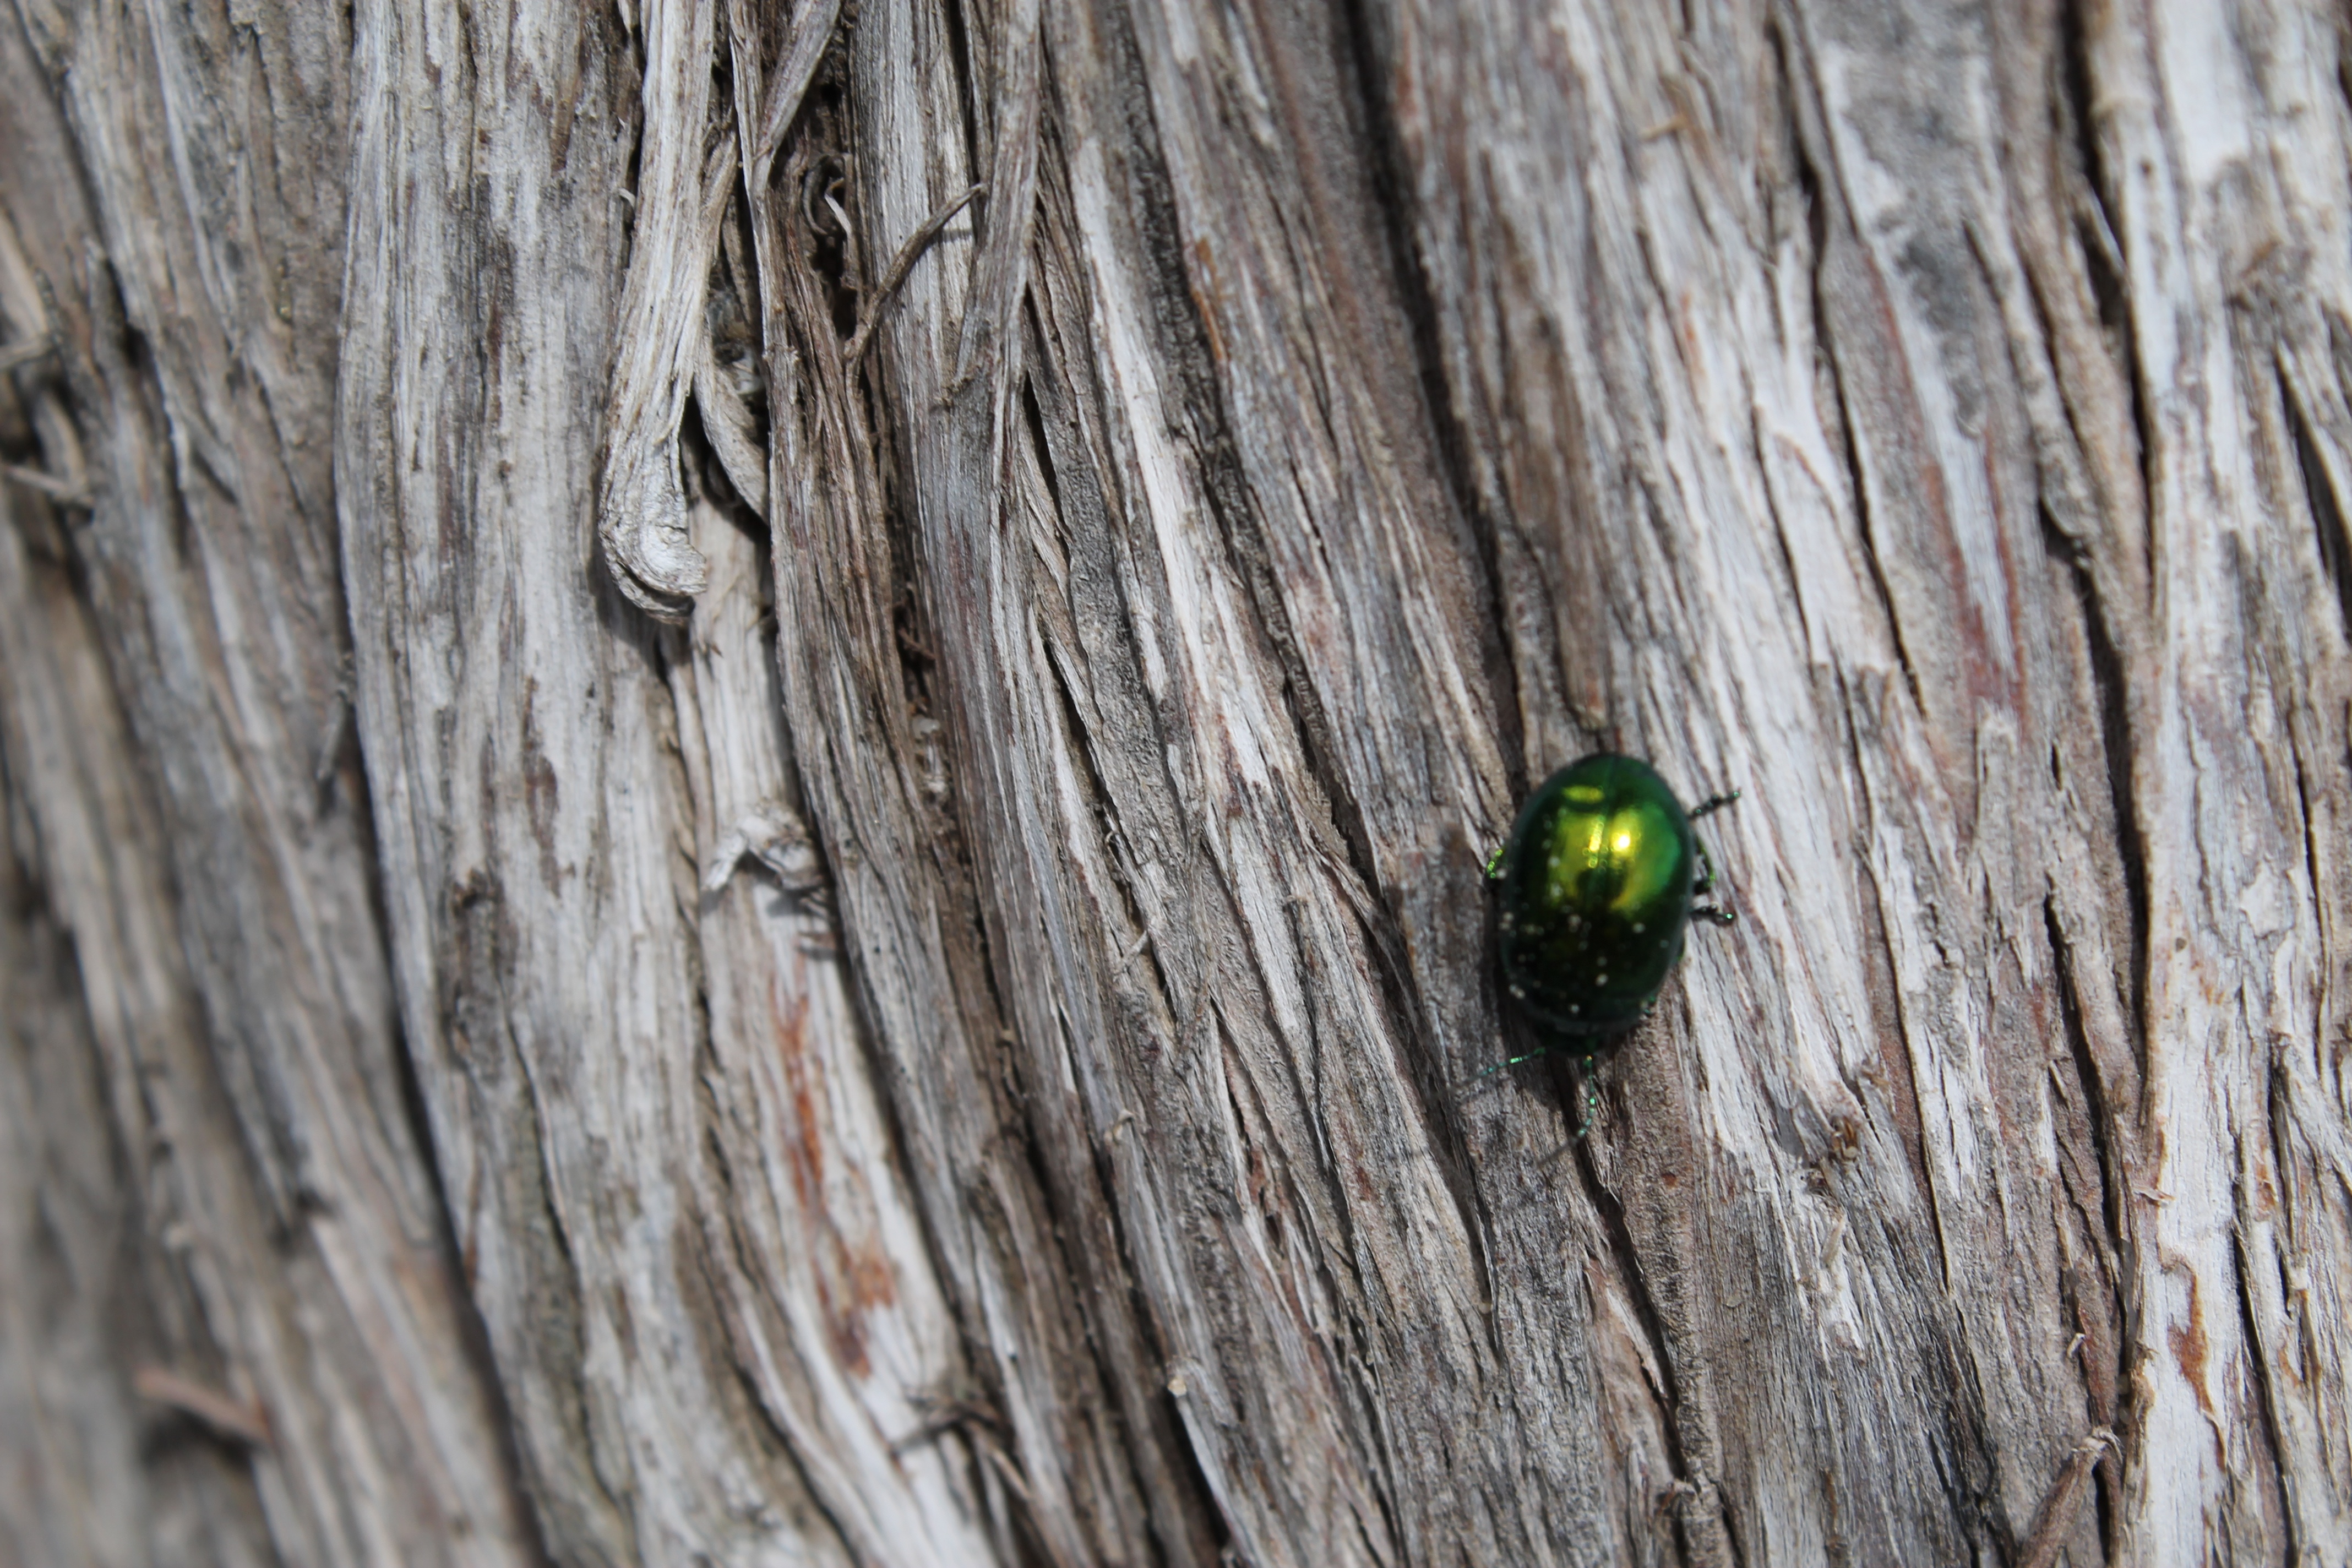
tree, nature, branch, wood, leaf, trunk, wildlife, green, insect, fauna, invertebrate, close up, macro photography, plant stem